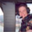
Label: man